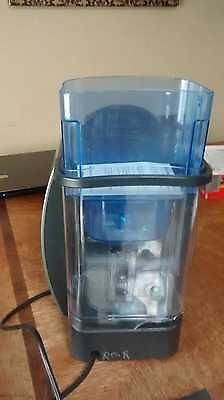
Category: coffee maker